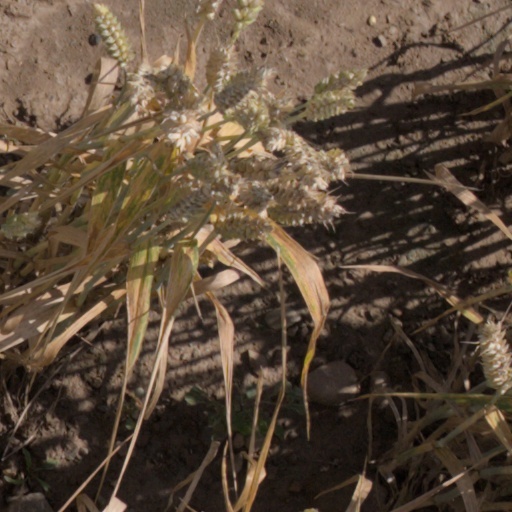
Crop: wheat